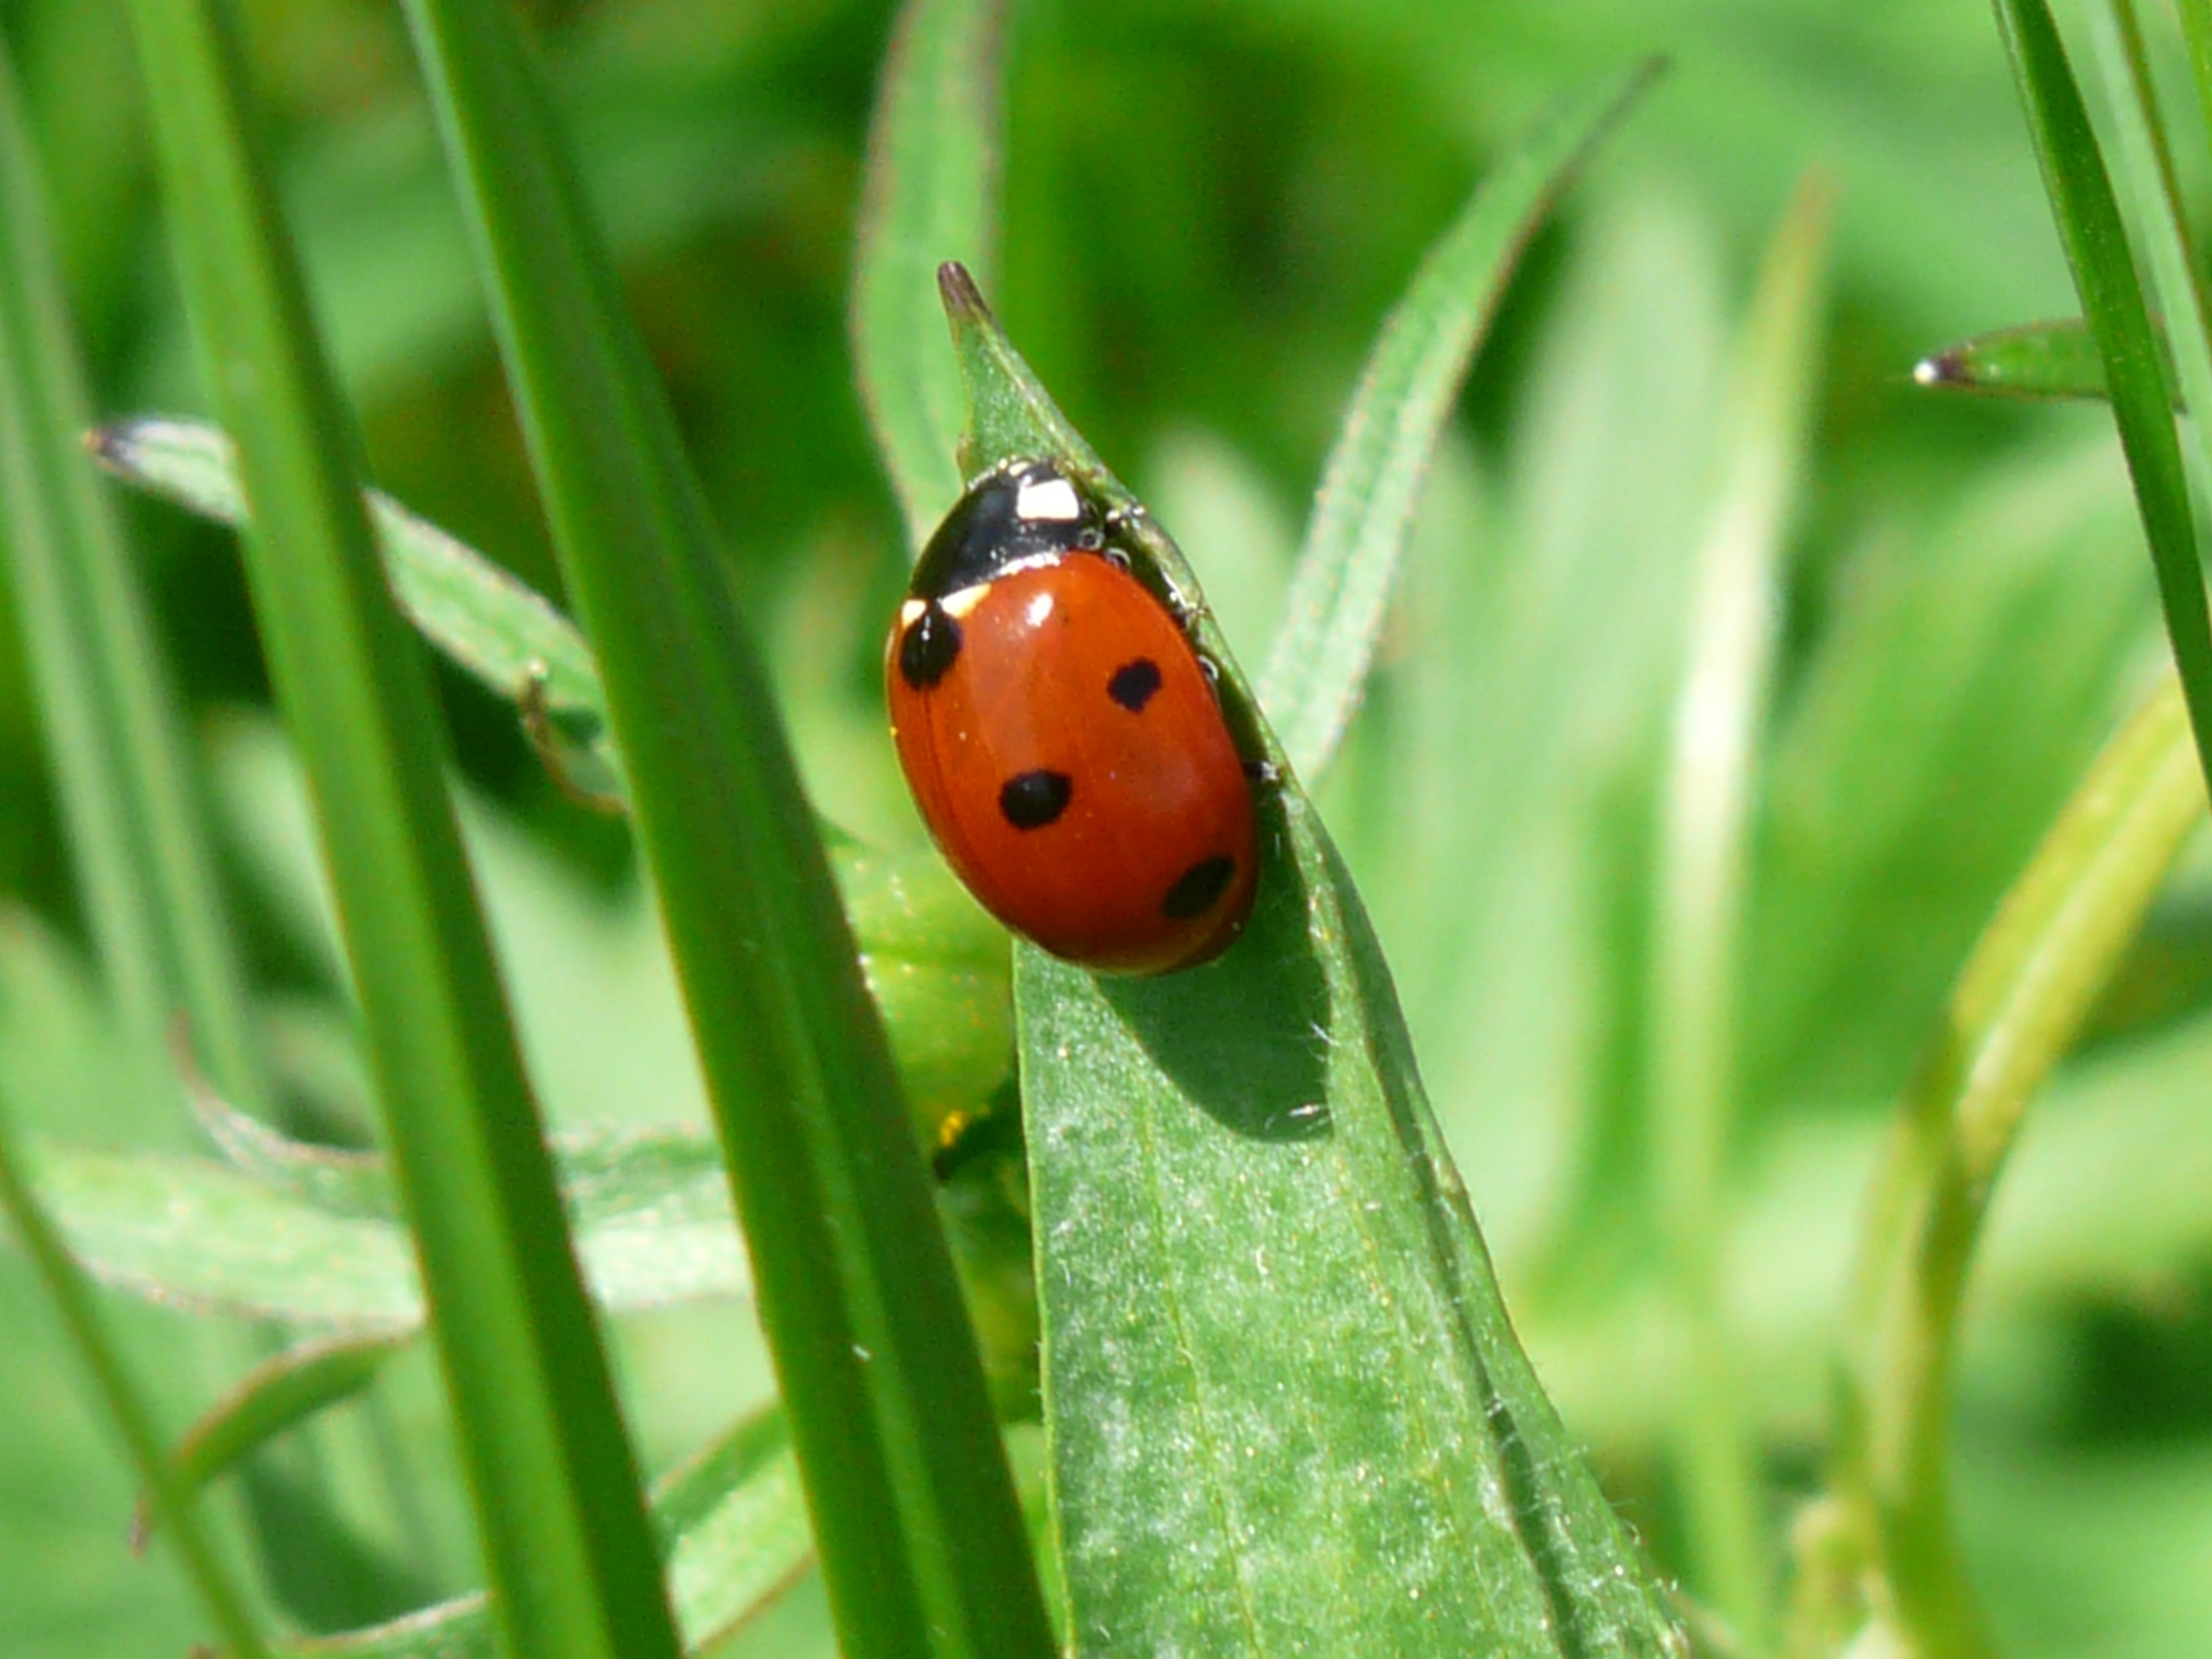
nature, grass, leaf, flower, environment, green, red, insect, macro, ladybug, closeup, close, fauna, ladybird, invertebrate, close up, animals, beetle, luck, coccinellidae, points, macro photography, arthropod, lucky charm, siebenpunkt, leaf beetle, siebenpunkt ladybird, coccinella septempunctata, plant stem